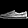
Label: Sneaker